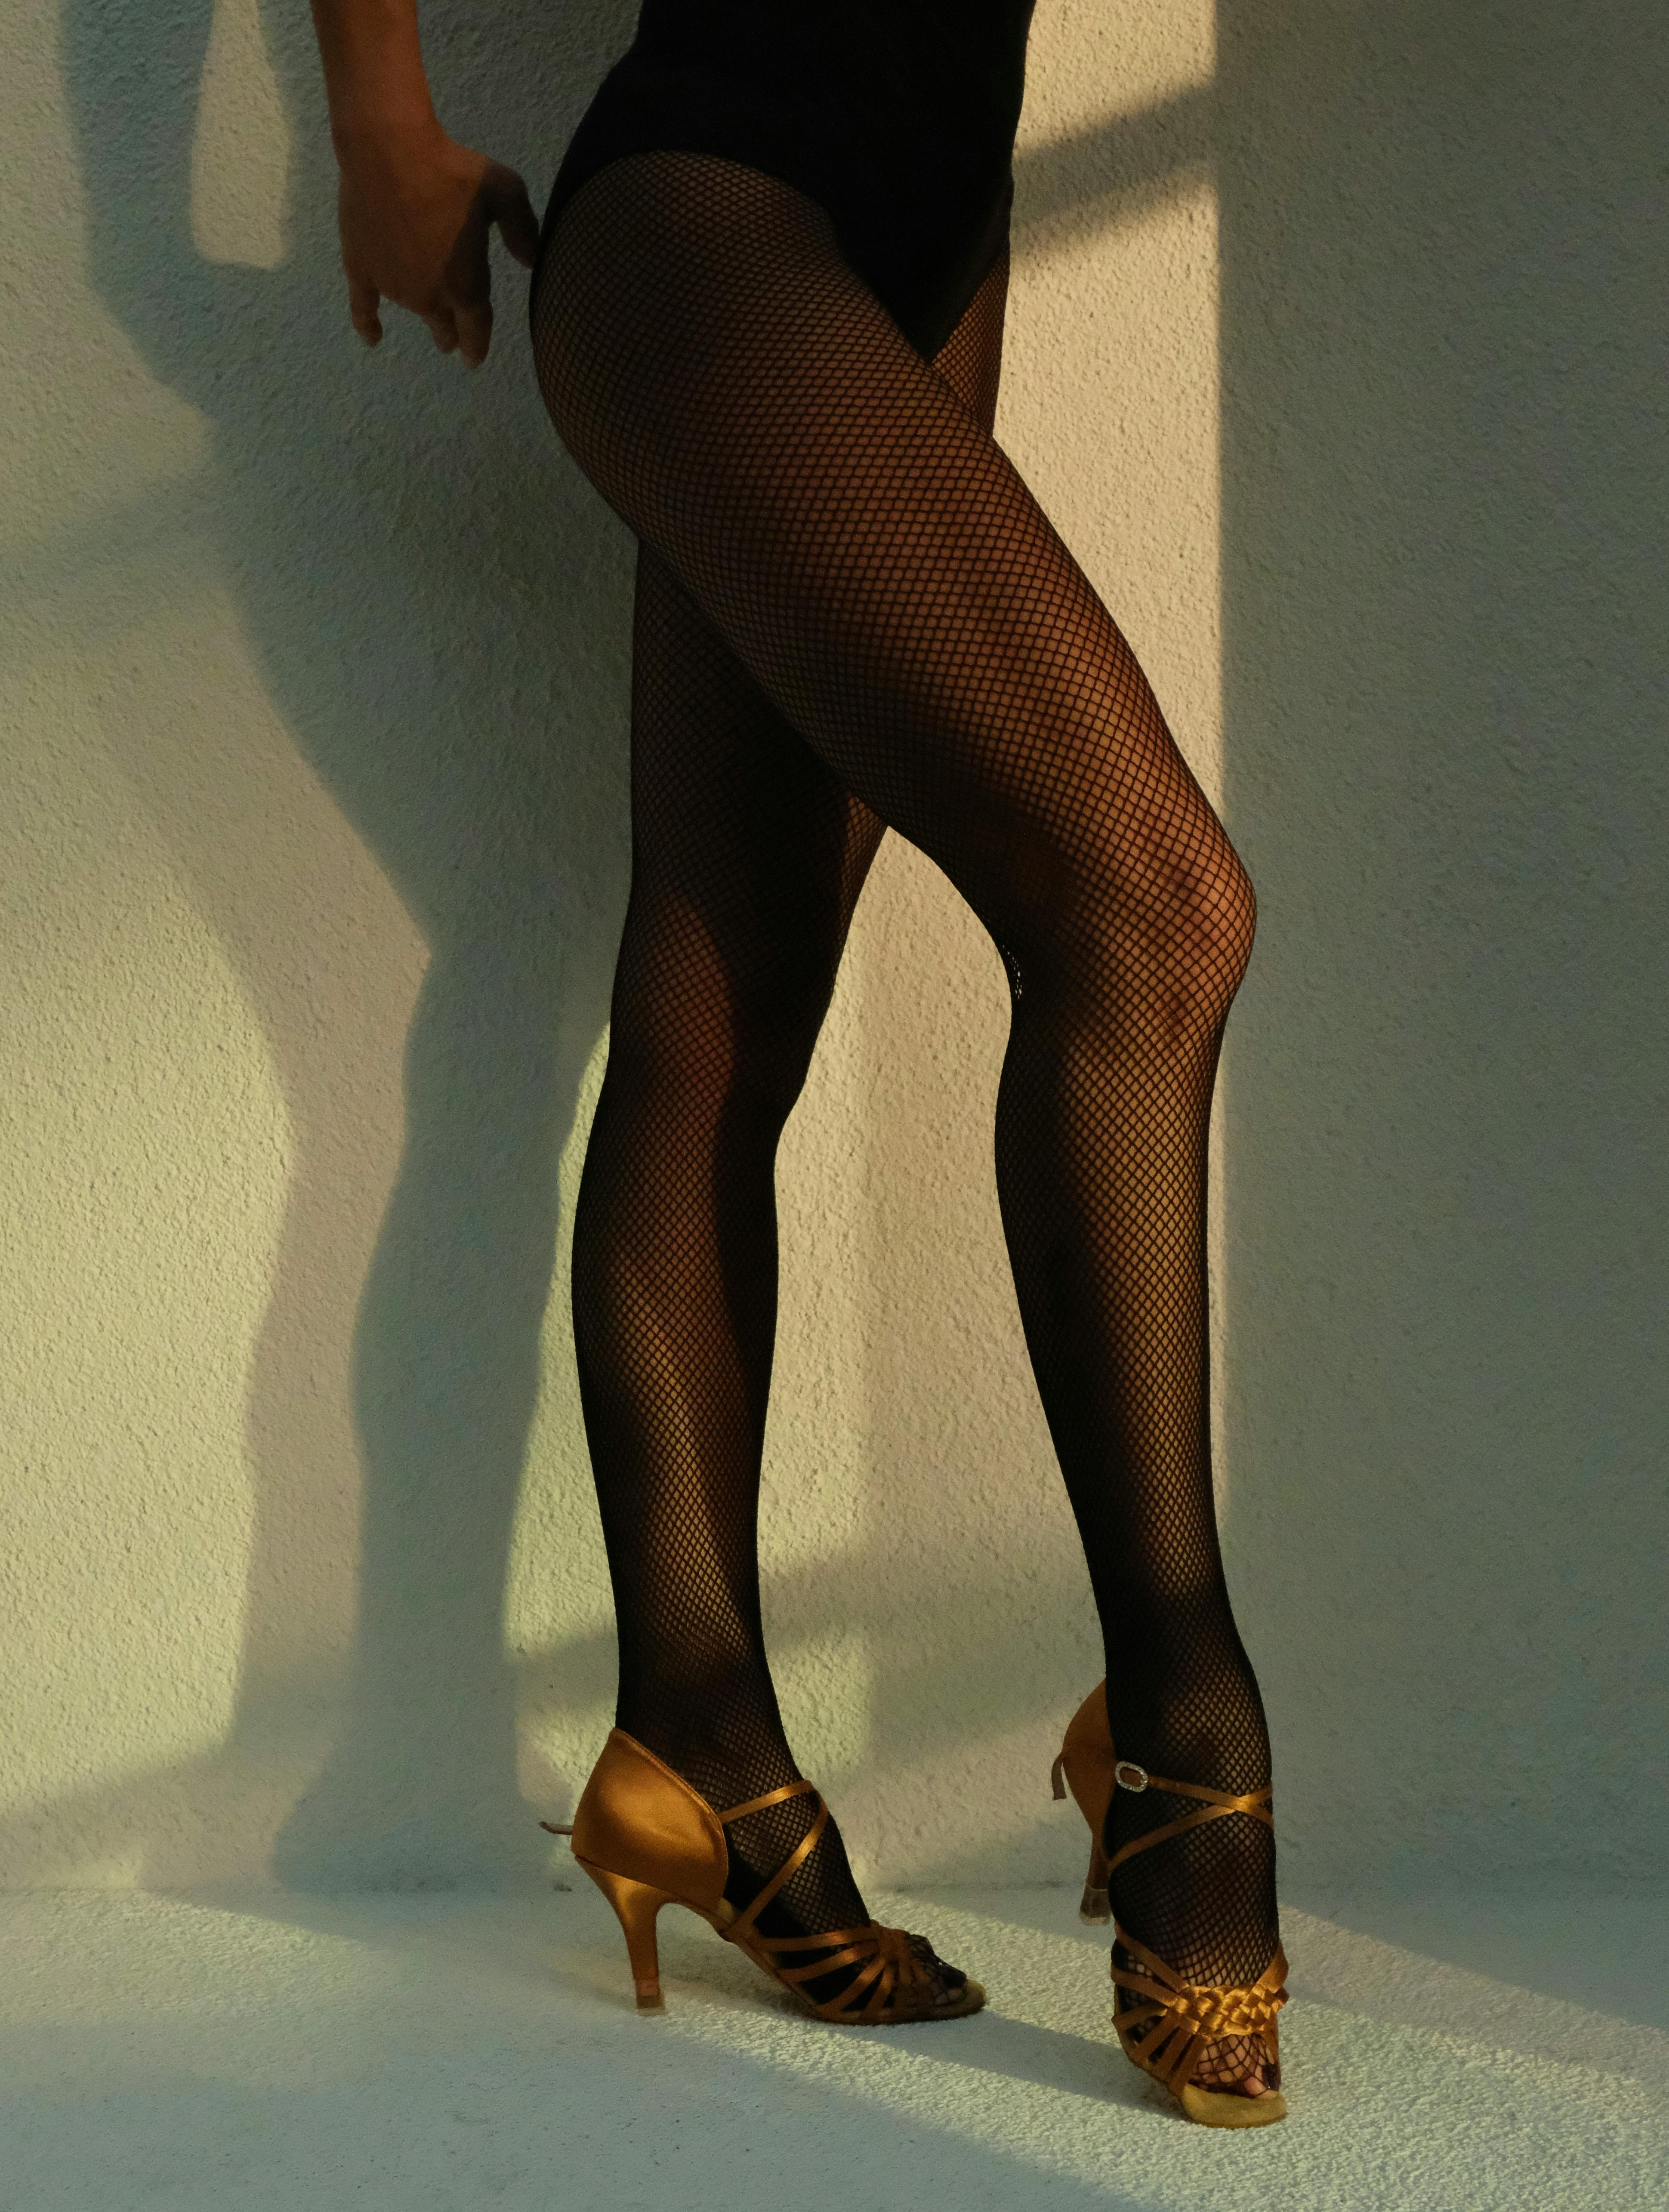
woman, footwear, joint, shoe, leg, knee, thigh, calf, pantyhose, art, stocking, sandal, high heels, waist, basic pump, foot, Dancing shoe, human leg, fashion design, toe, flooring, bridal shoe, fashion accessory, garter, sportswear, fetish model, leggings, pattern, sitting, tights, leather, See through clothing, ankle, fur, barefoot